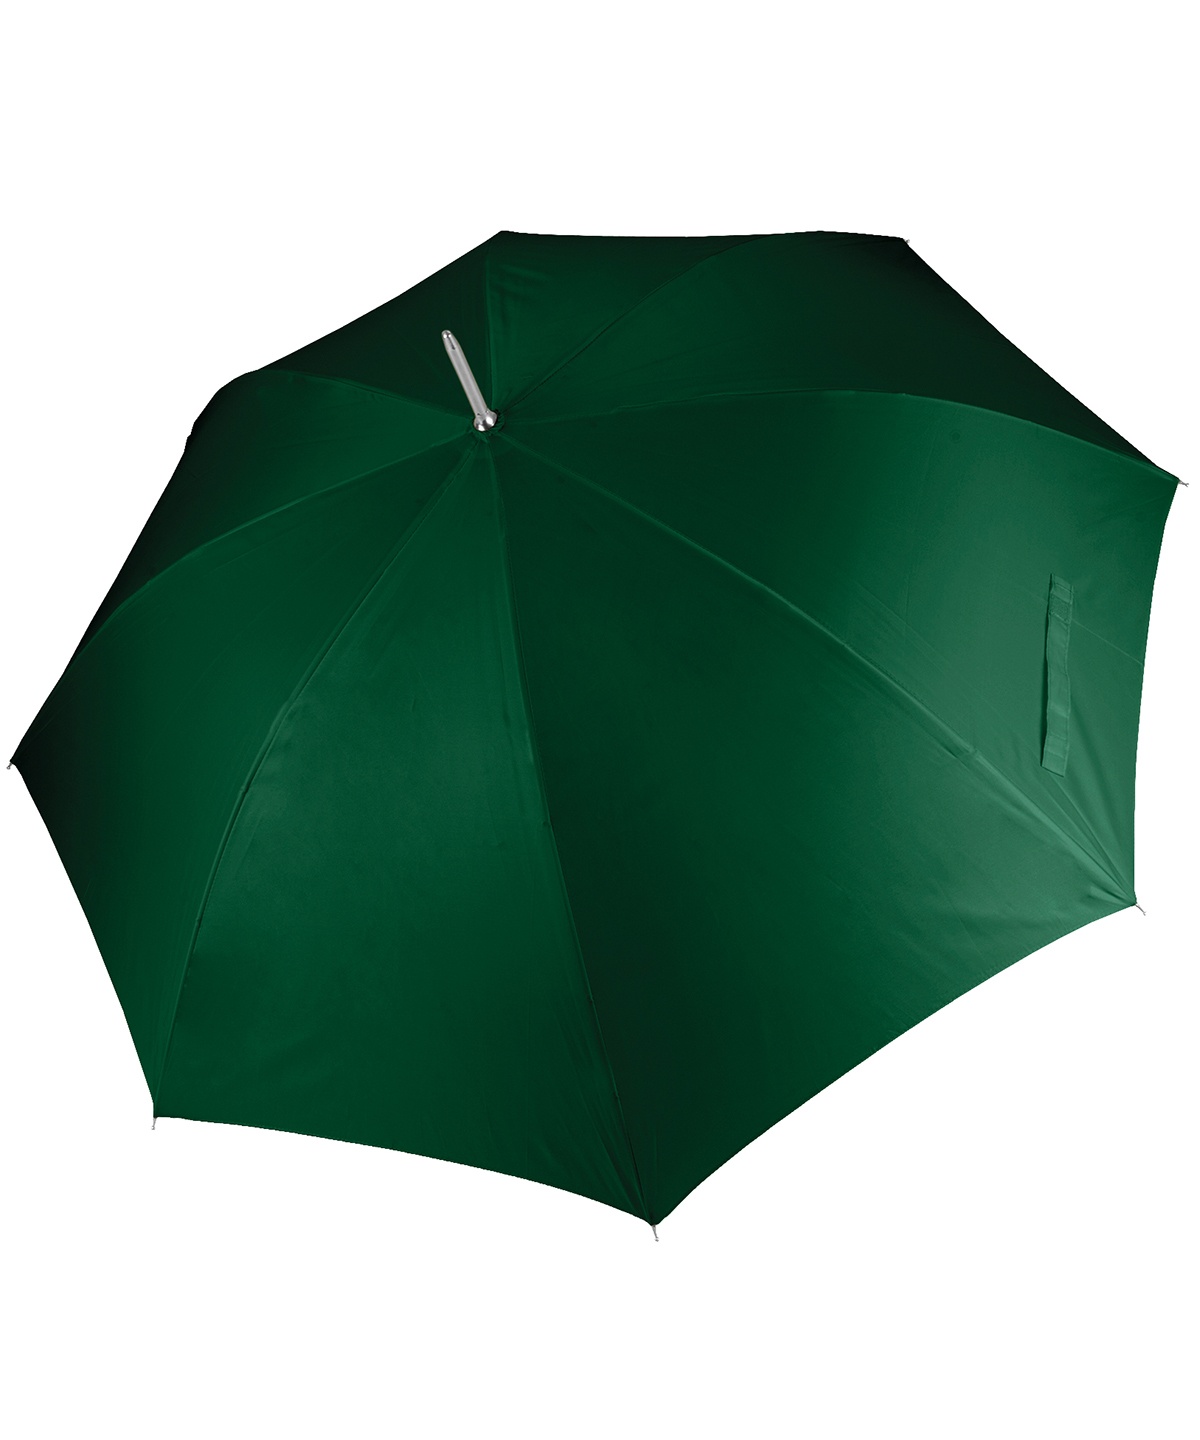
Kimood KI003 Golf auto opening umbrella thick black metal pole 210T Polyester
Golf umbrella PRODUCT DETAILS KI003 A 23" golf umbrella with auto-opening feature, a sturdy 10mm black metal pole, and a black fibreglass frame. It has a matt finish polycarbonate golf handle and is made of 210T Polyester. BSCI certified. DELIVERY Dispatch This product is usually dispatched within 2 working days. Dispatch times can be viewed in the Postage and Payments section of the listing. Delivery Delivery is usually completed in 1-2 working days within the UK mainland from dispatch date. RETURNS Returns accepted within 30 days for unused and undamaged items in original packaging. Faulty or damaged items will be refunded or replaced, including delivery charges. Delivery charges not refunded for returns not due to product fault. Auto-opening Black metal pole Black fibreglass frame Matt finish polycarbonate golf handle Measurements Height 105cm Diameter 100cm Specifications Fabric 210T Polyester Sizes One size Care Instructions Golf handle in matt finish polycarbonate Country Of Origin China
Brand: Kimood
Category: Home & Garden > Parasols & Rain Umbrellas > Rain Umbrellas